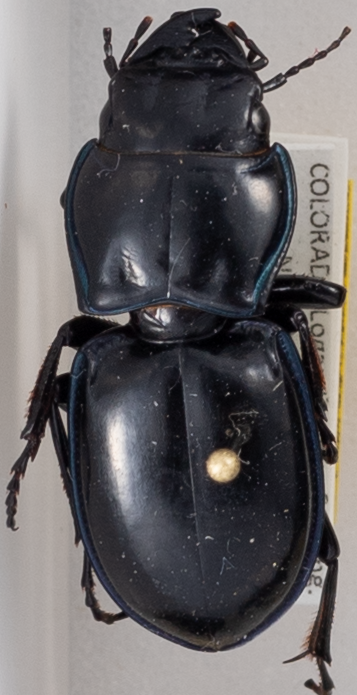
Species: Pasimachus elongatus
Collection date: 2014-07-08 04:00:00
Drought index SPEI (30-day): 0.568
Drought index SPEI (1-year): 0.646
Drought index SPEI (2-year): -0.968